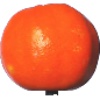
Label: Clementine 1